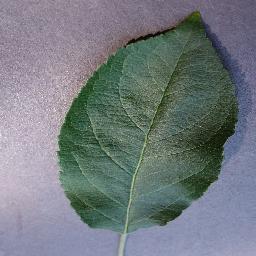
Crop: apple
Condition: healthy